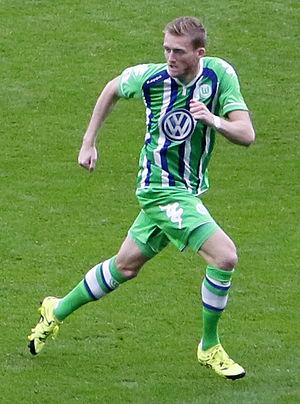
André Schürrle, né le 6 novembre 1990 à Ludwigshafen en Allemagne, est un ancien footballeur international allemand qui évoluait au poste d'attaquant.